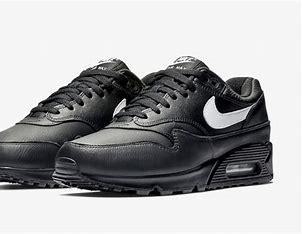
Brand: Nike
Model: Air Max 90 Leather